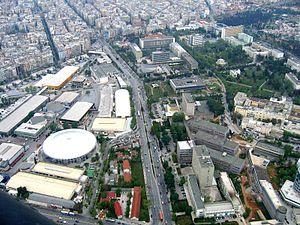
La Faculté de droit de l'université Aristote de Thessalonique est considérée comme l'une des plus prestigieuses écoles grecques de droit.
Thessalonique ou Salonique est une ville de Grèce, chef-lieu du district régional du même nom, située au fond du golfe Thermaïque. Elle est l'actuelle capitale de la périphérie de Macédoine centrale en Macédoine grecque et celle du diocèse décentralisé de Macédoine-Thrace. Son titre d'honneur signifie la « cocapitale » avec une référence à un statut historique qui signifie littéralement « la ville qui règne aussi sur l'Empire byzantin avec Constantinople ».